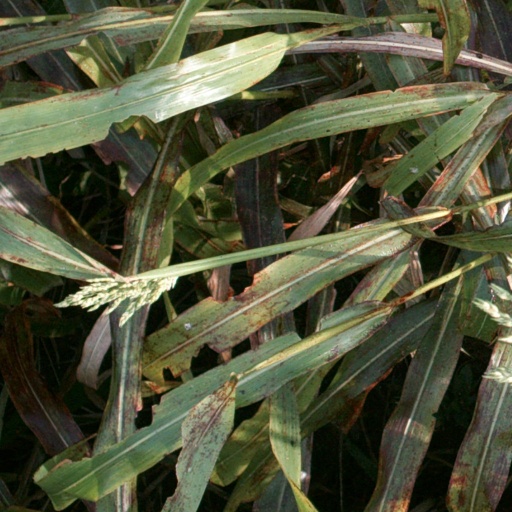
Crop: sorghum